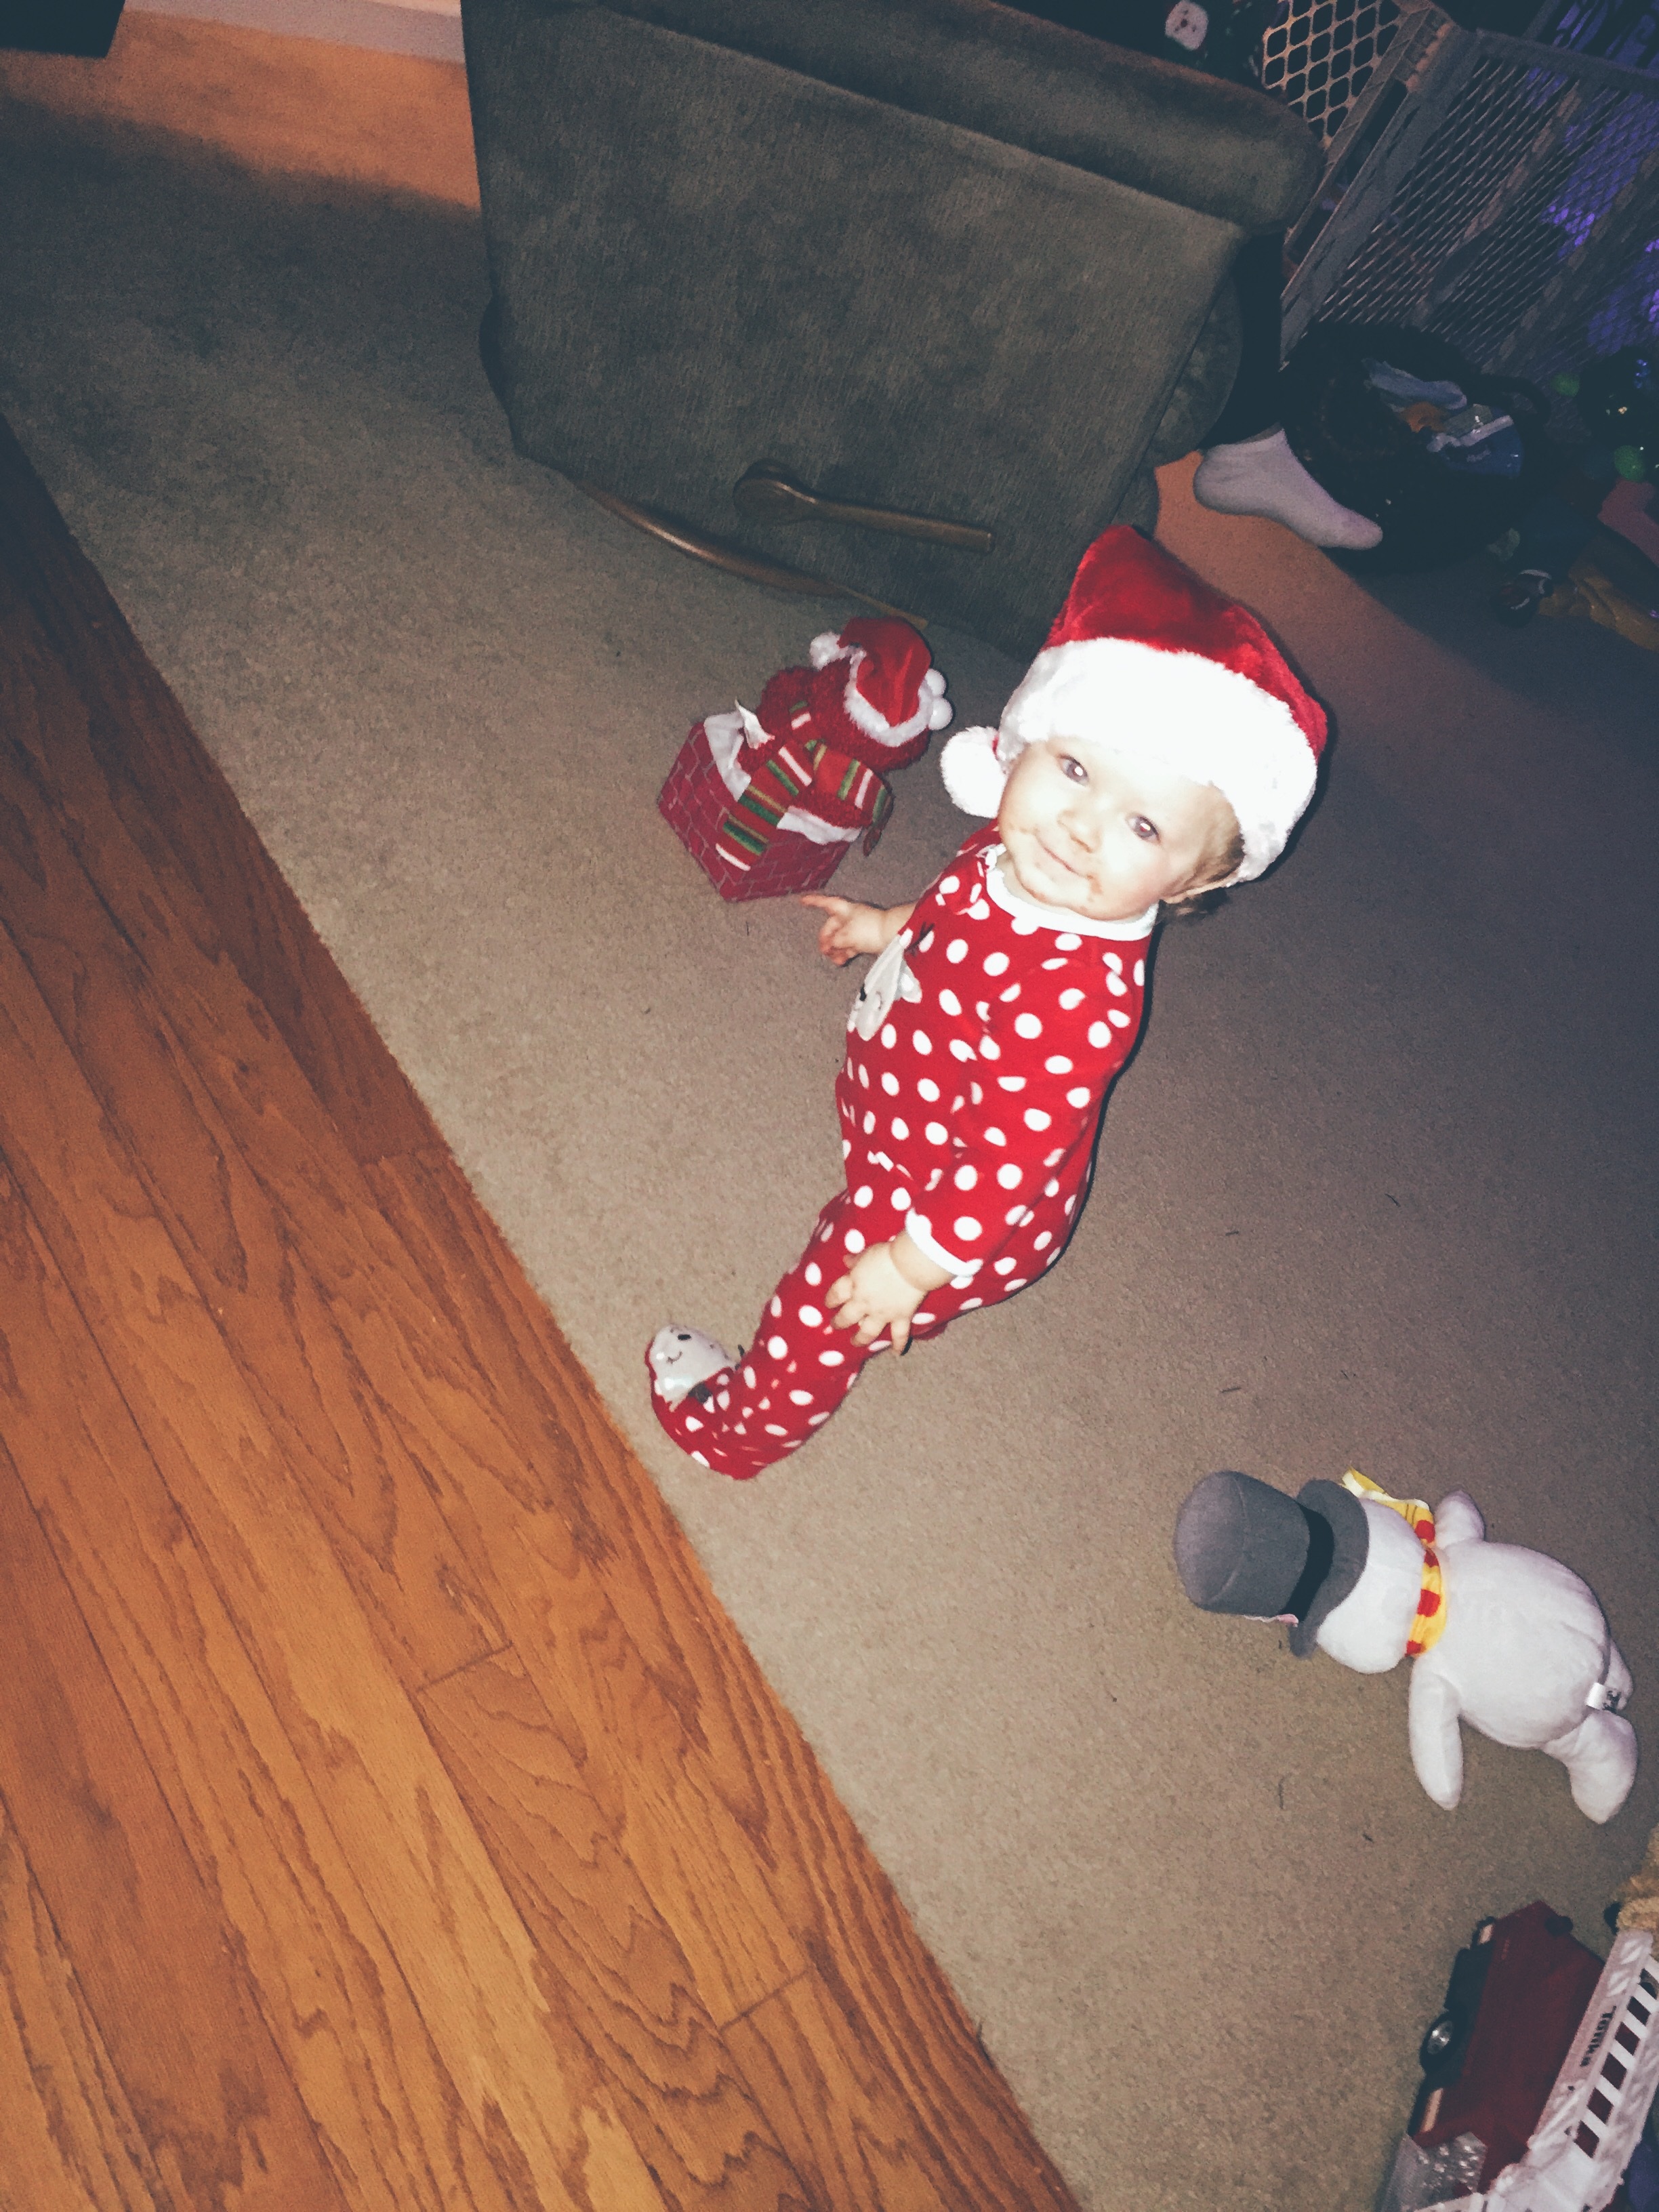
red, color, art, image